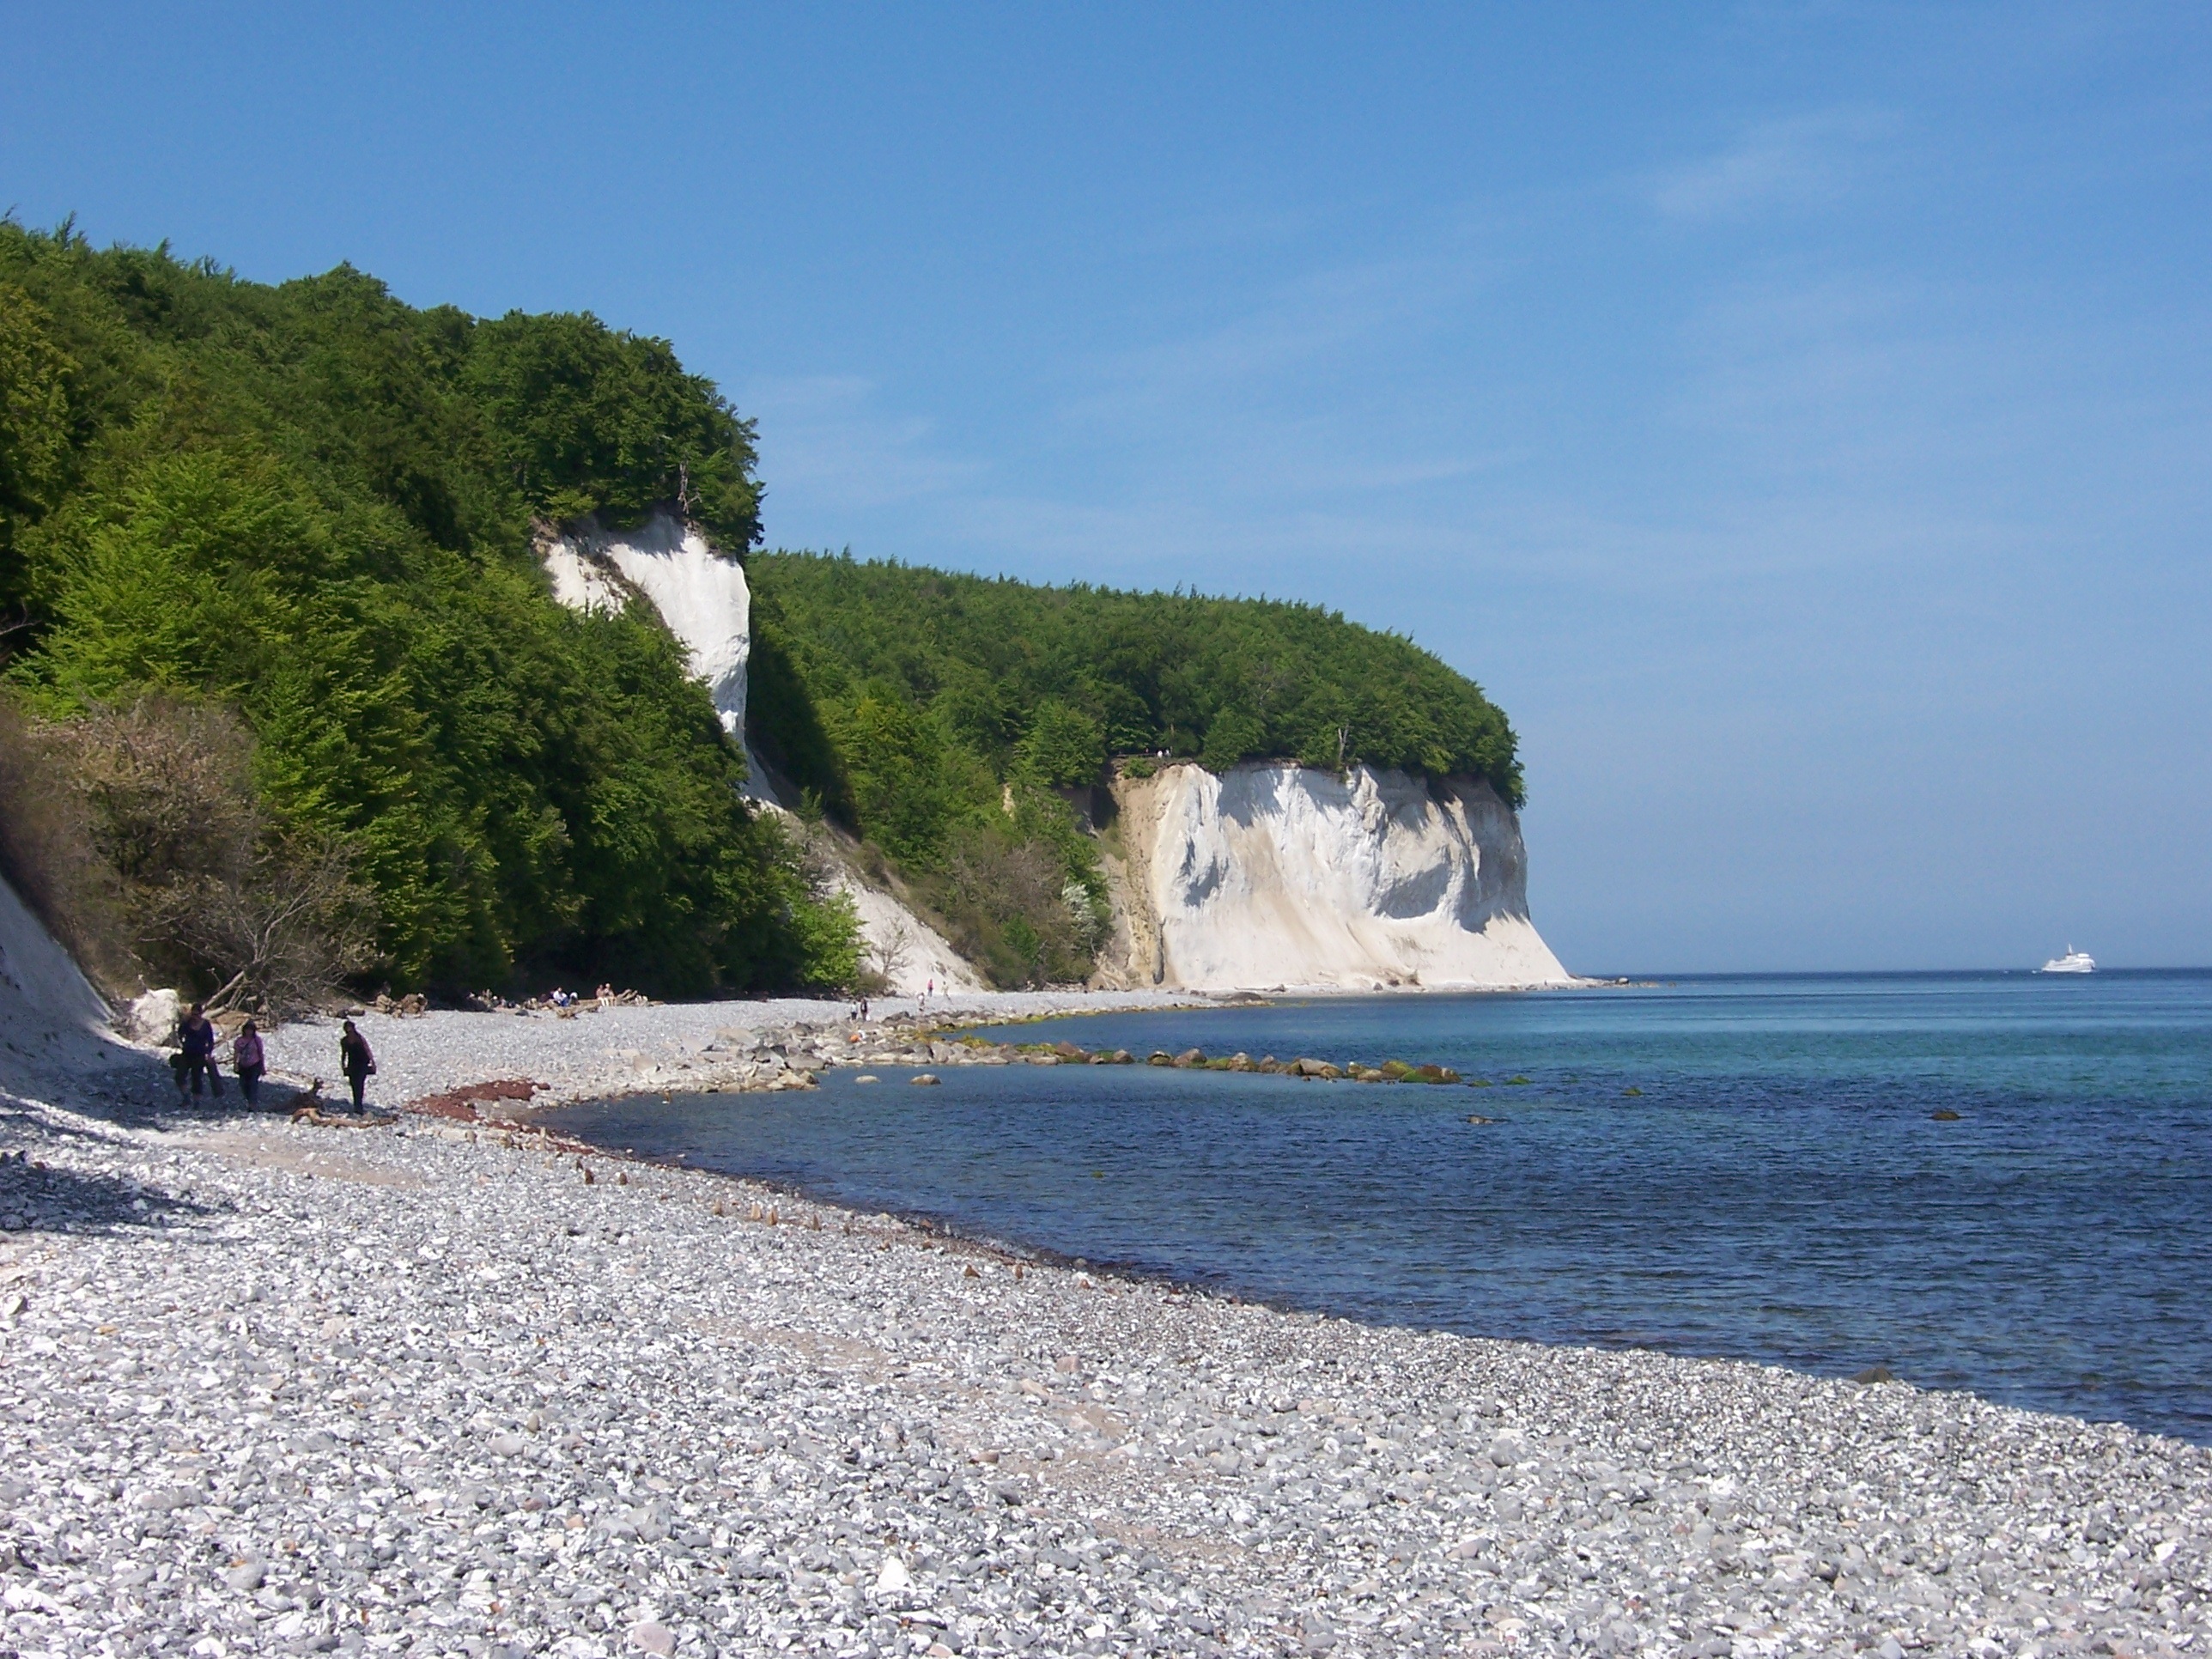
beach, sea, coast, water, ocean, sky, white, shore, wave, vacation, cliff, cove, bay, terrain, body of water, chalkboard, stones, cape, white cliffs, rugen